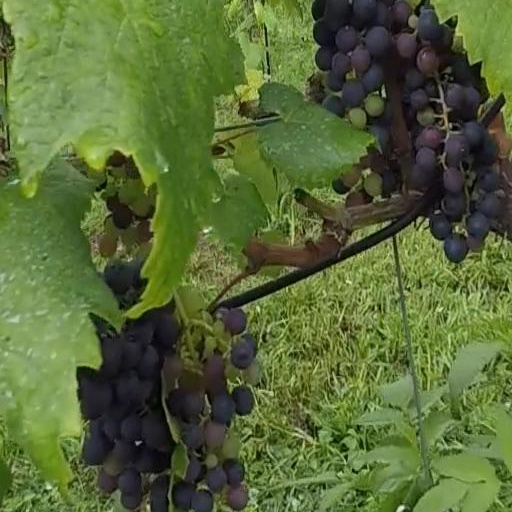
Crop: grape